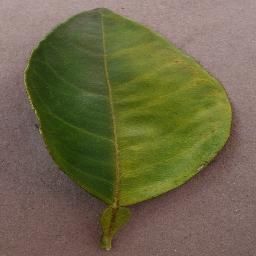
Label: Orange___Haunglongbing_(Citrus_greening)